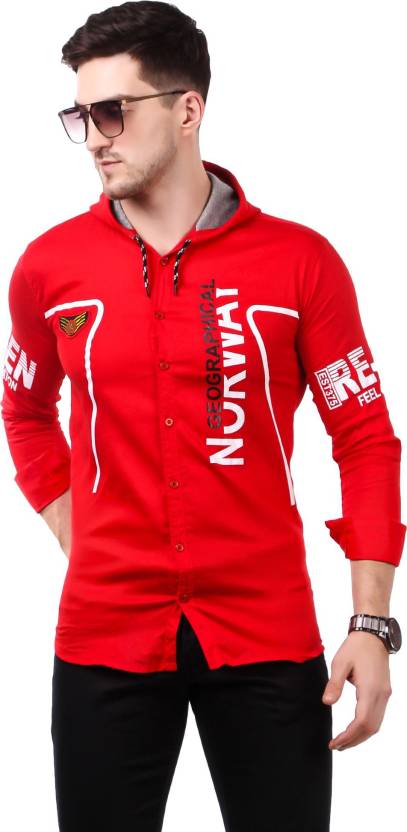
Product: Men Slim Fit Graphic Print Ribbed Collar Casual Shirt
Price: ₹388
Colors: Red
Pattern: Graphic Print
Description: Plus91 presents to you a new range of stylish and cool new shirts yet which are affordable for everyone.This fashionable and stylish Plus91 men shirt makes your look cool and attractive. It is perfect for your summer attire.
Other details: CHECK YOUR SIZE BEFORE YOU ORDER. ( ALL MEASUREMENT ARE IN INCH. ) PRODUCT COLOUR MAY SLIGHTLY VARY DUE TO PHOTOGRAPHIC LIGHTING SOURCES OR YOUR MONITOR SETTINGS.